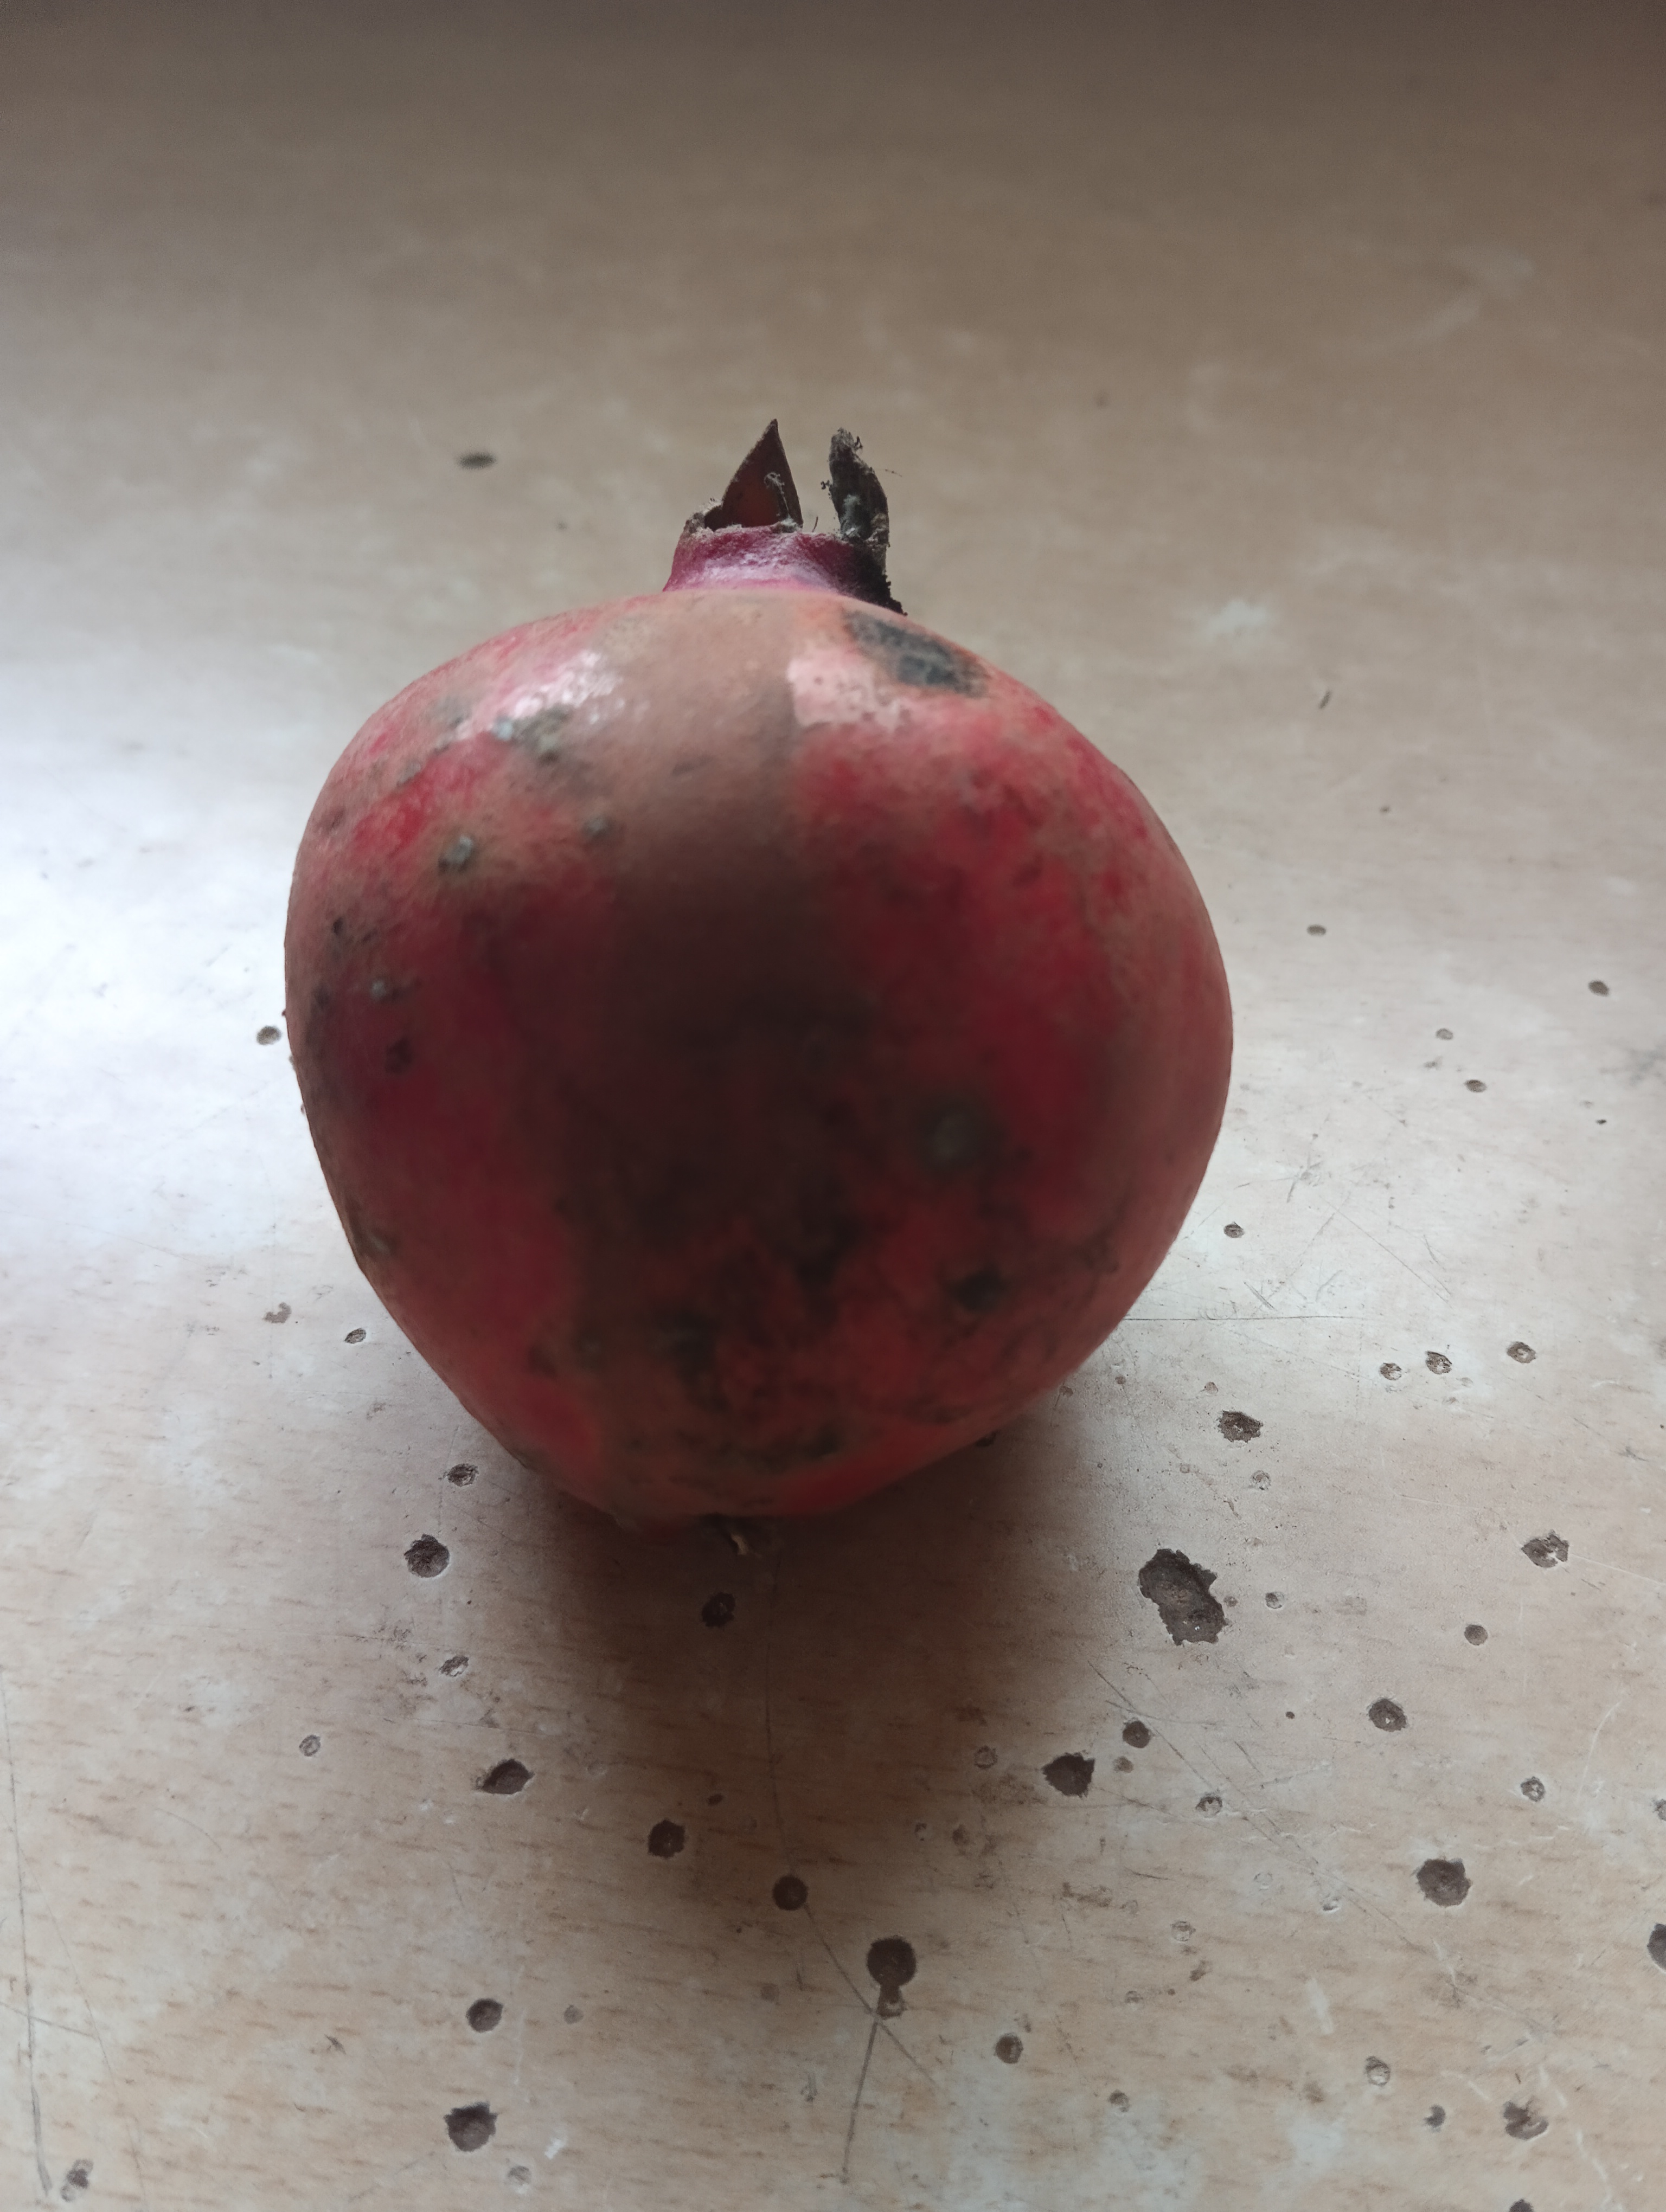
Label: No Defect